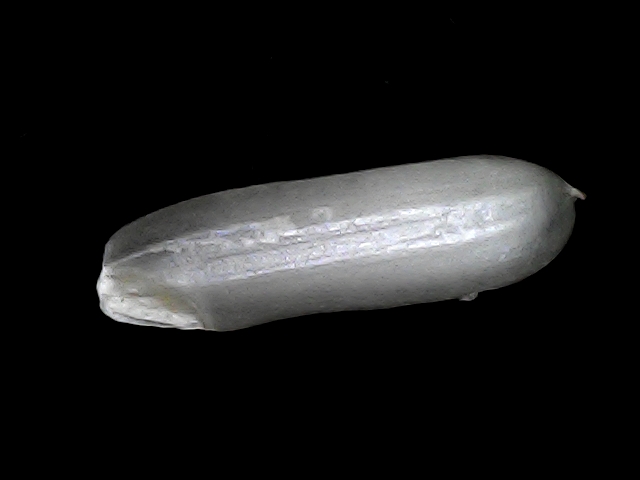
Rice variety: BRRI102